Palace of Justice, Putrajaya

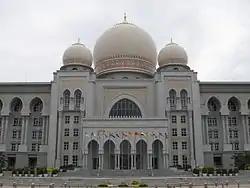

The Palace of Justice (Jawi: ) houses the Malaysian Court of Appeal and Federal Court, which moved to Putrajaya from the Sultan Abdul Samad Building in Kuala Lumpur in 2003.